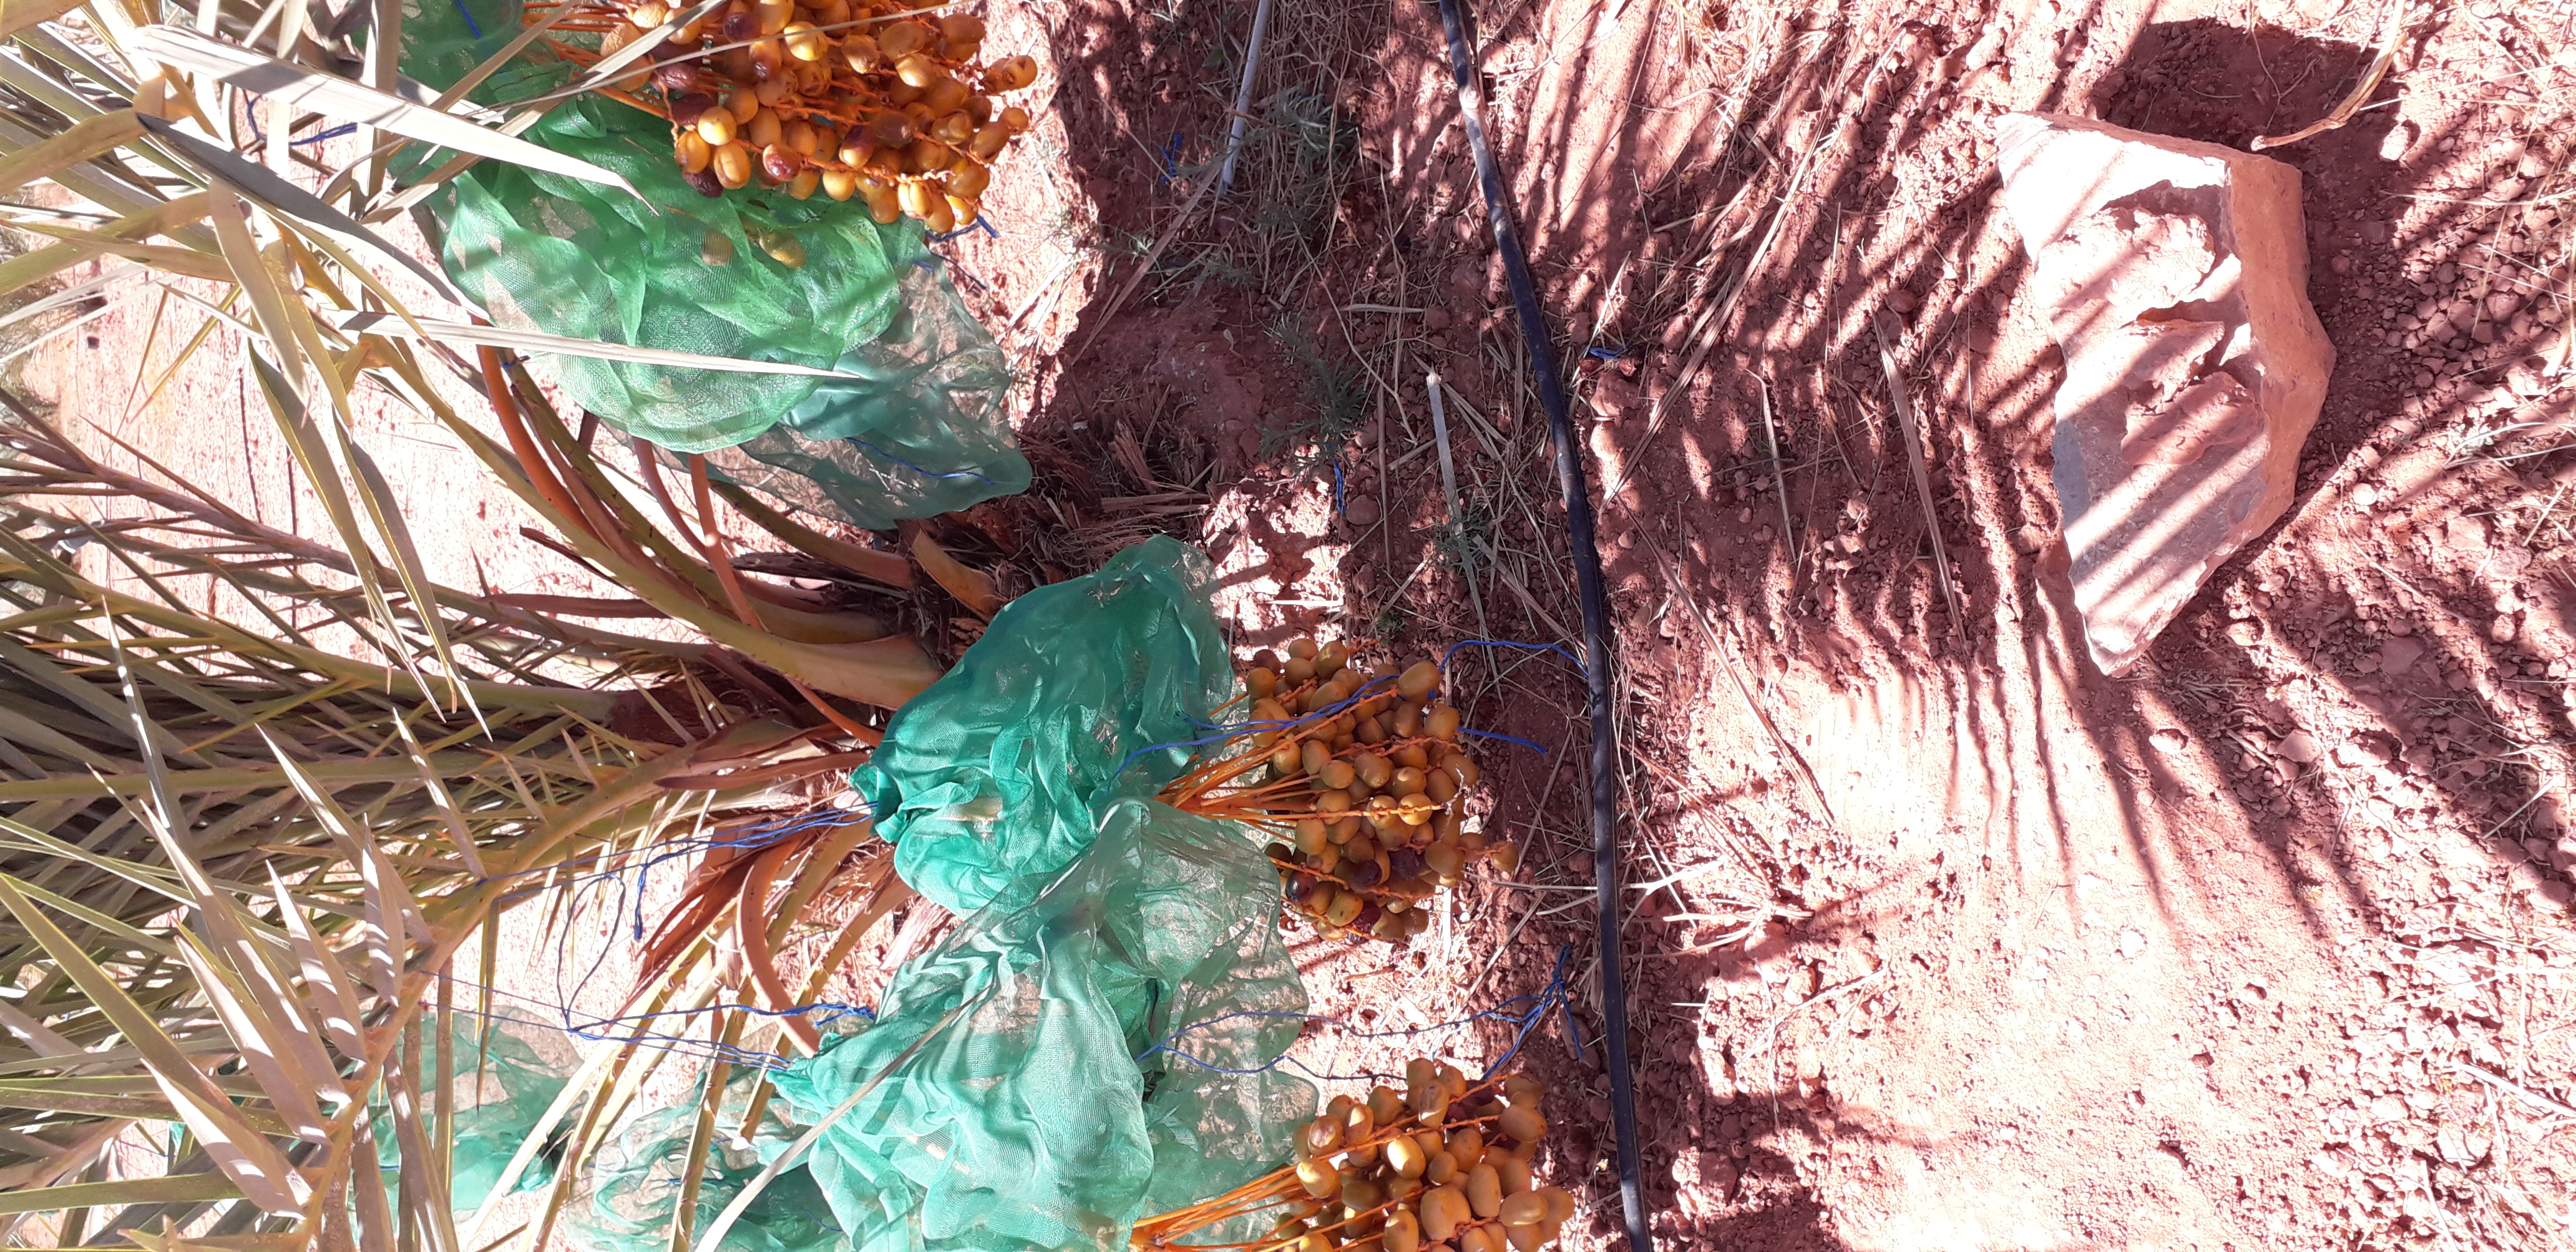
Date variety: Boufagous